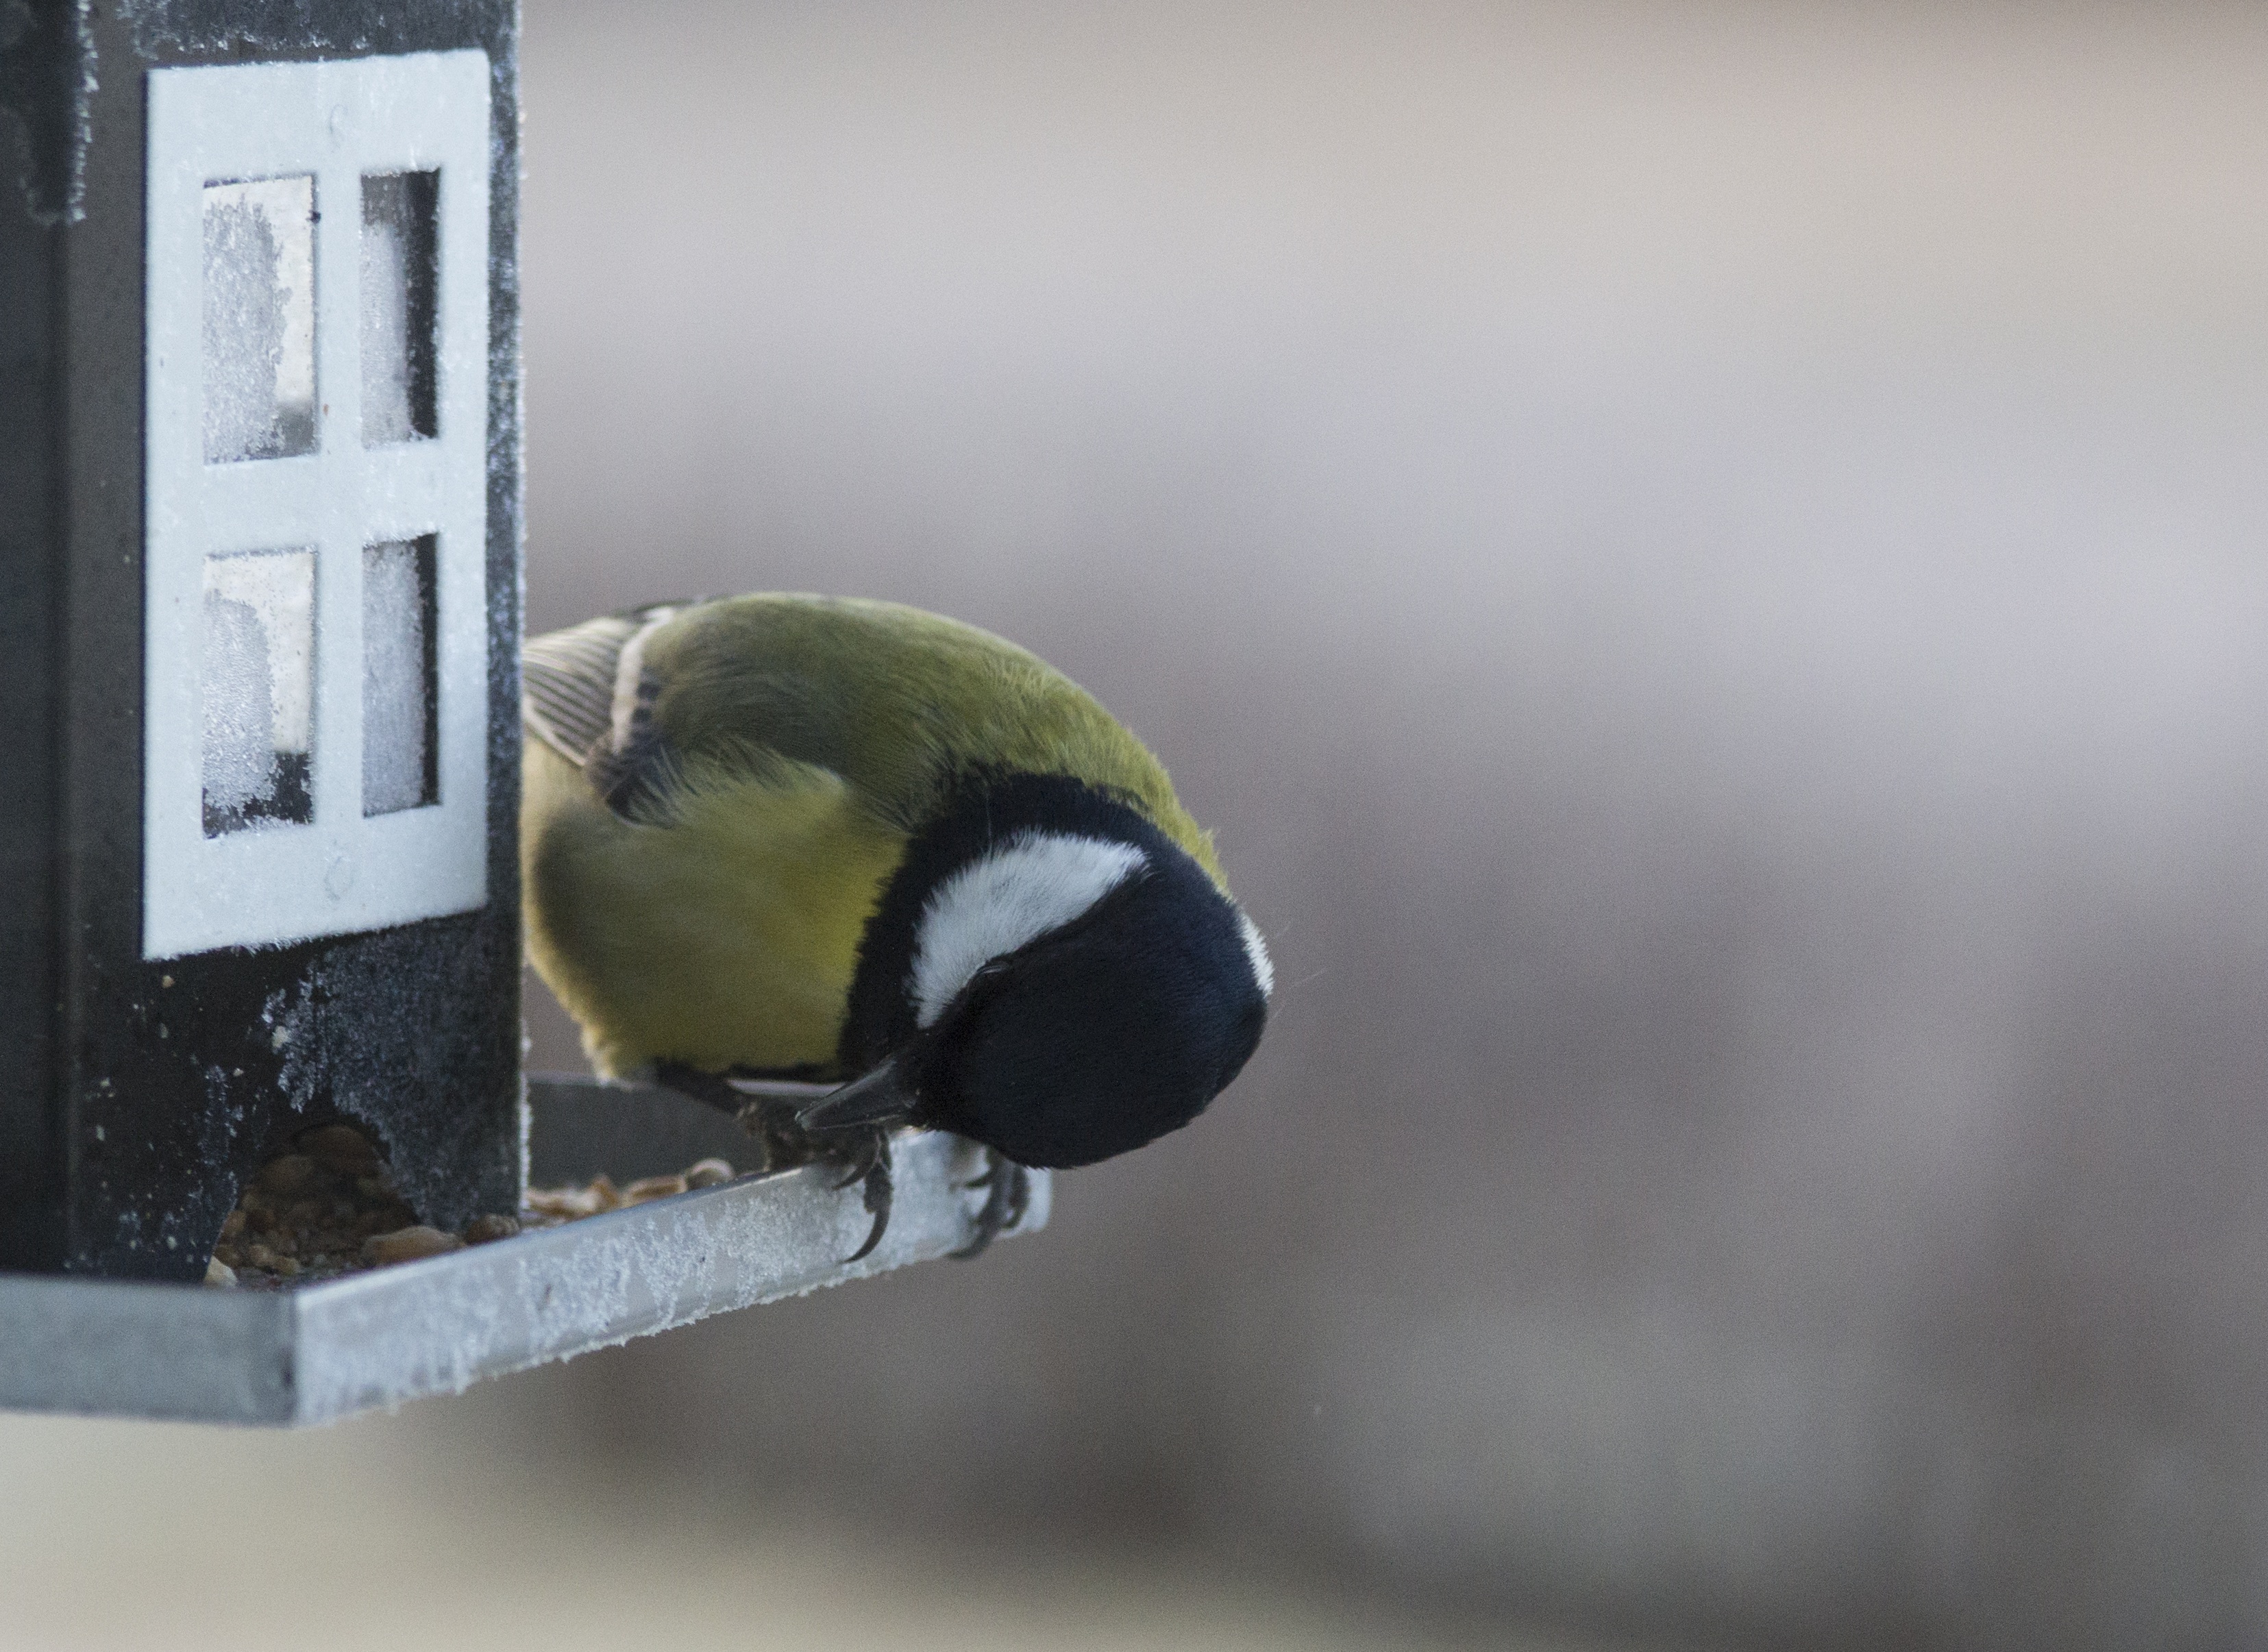
bird, seed, green, beak, fauna, close up, feeding, vertebrate, chickadee, bird food, great tit, small birds, bird table, perching bird